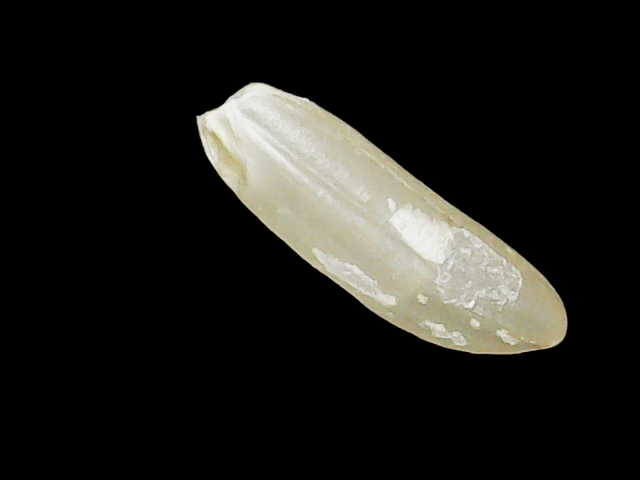
Rice variety: Binadhan14